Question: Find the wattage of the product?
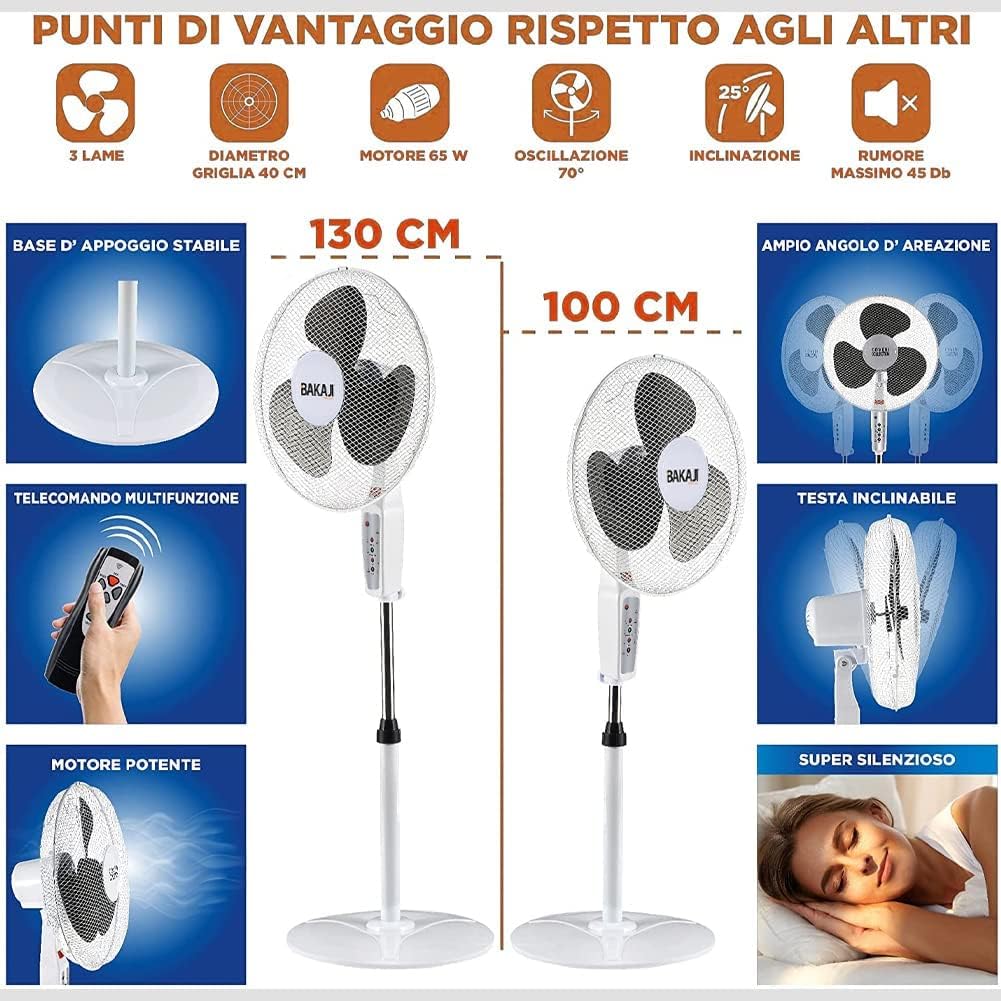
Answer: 65.0 watt